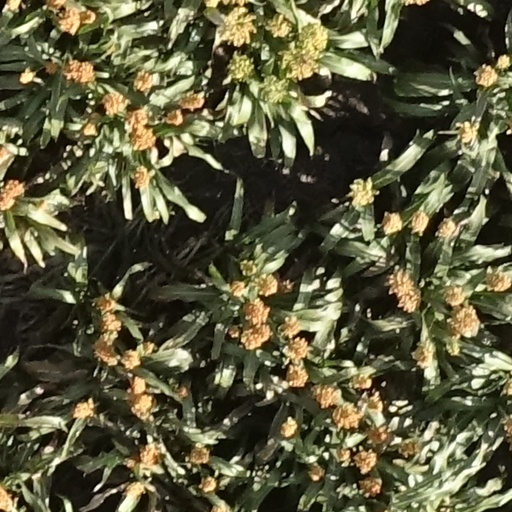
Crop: sorghum